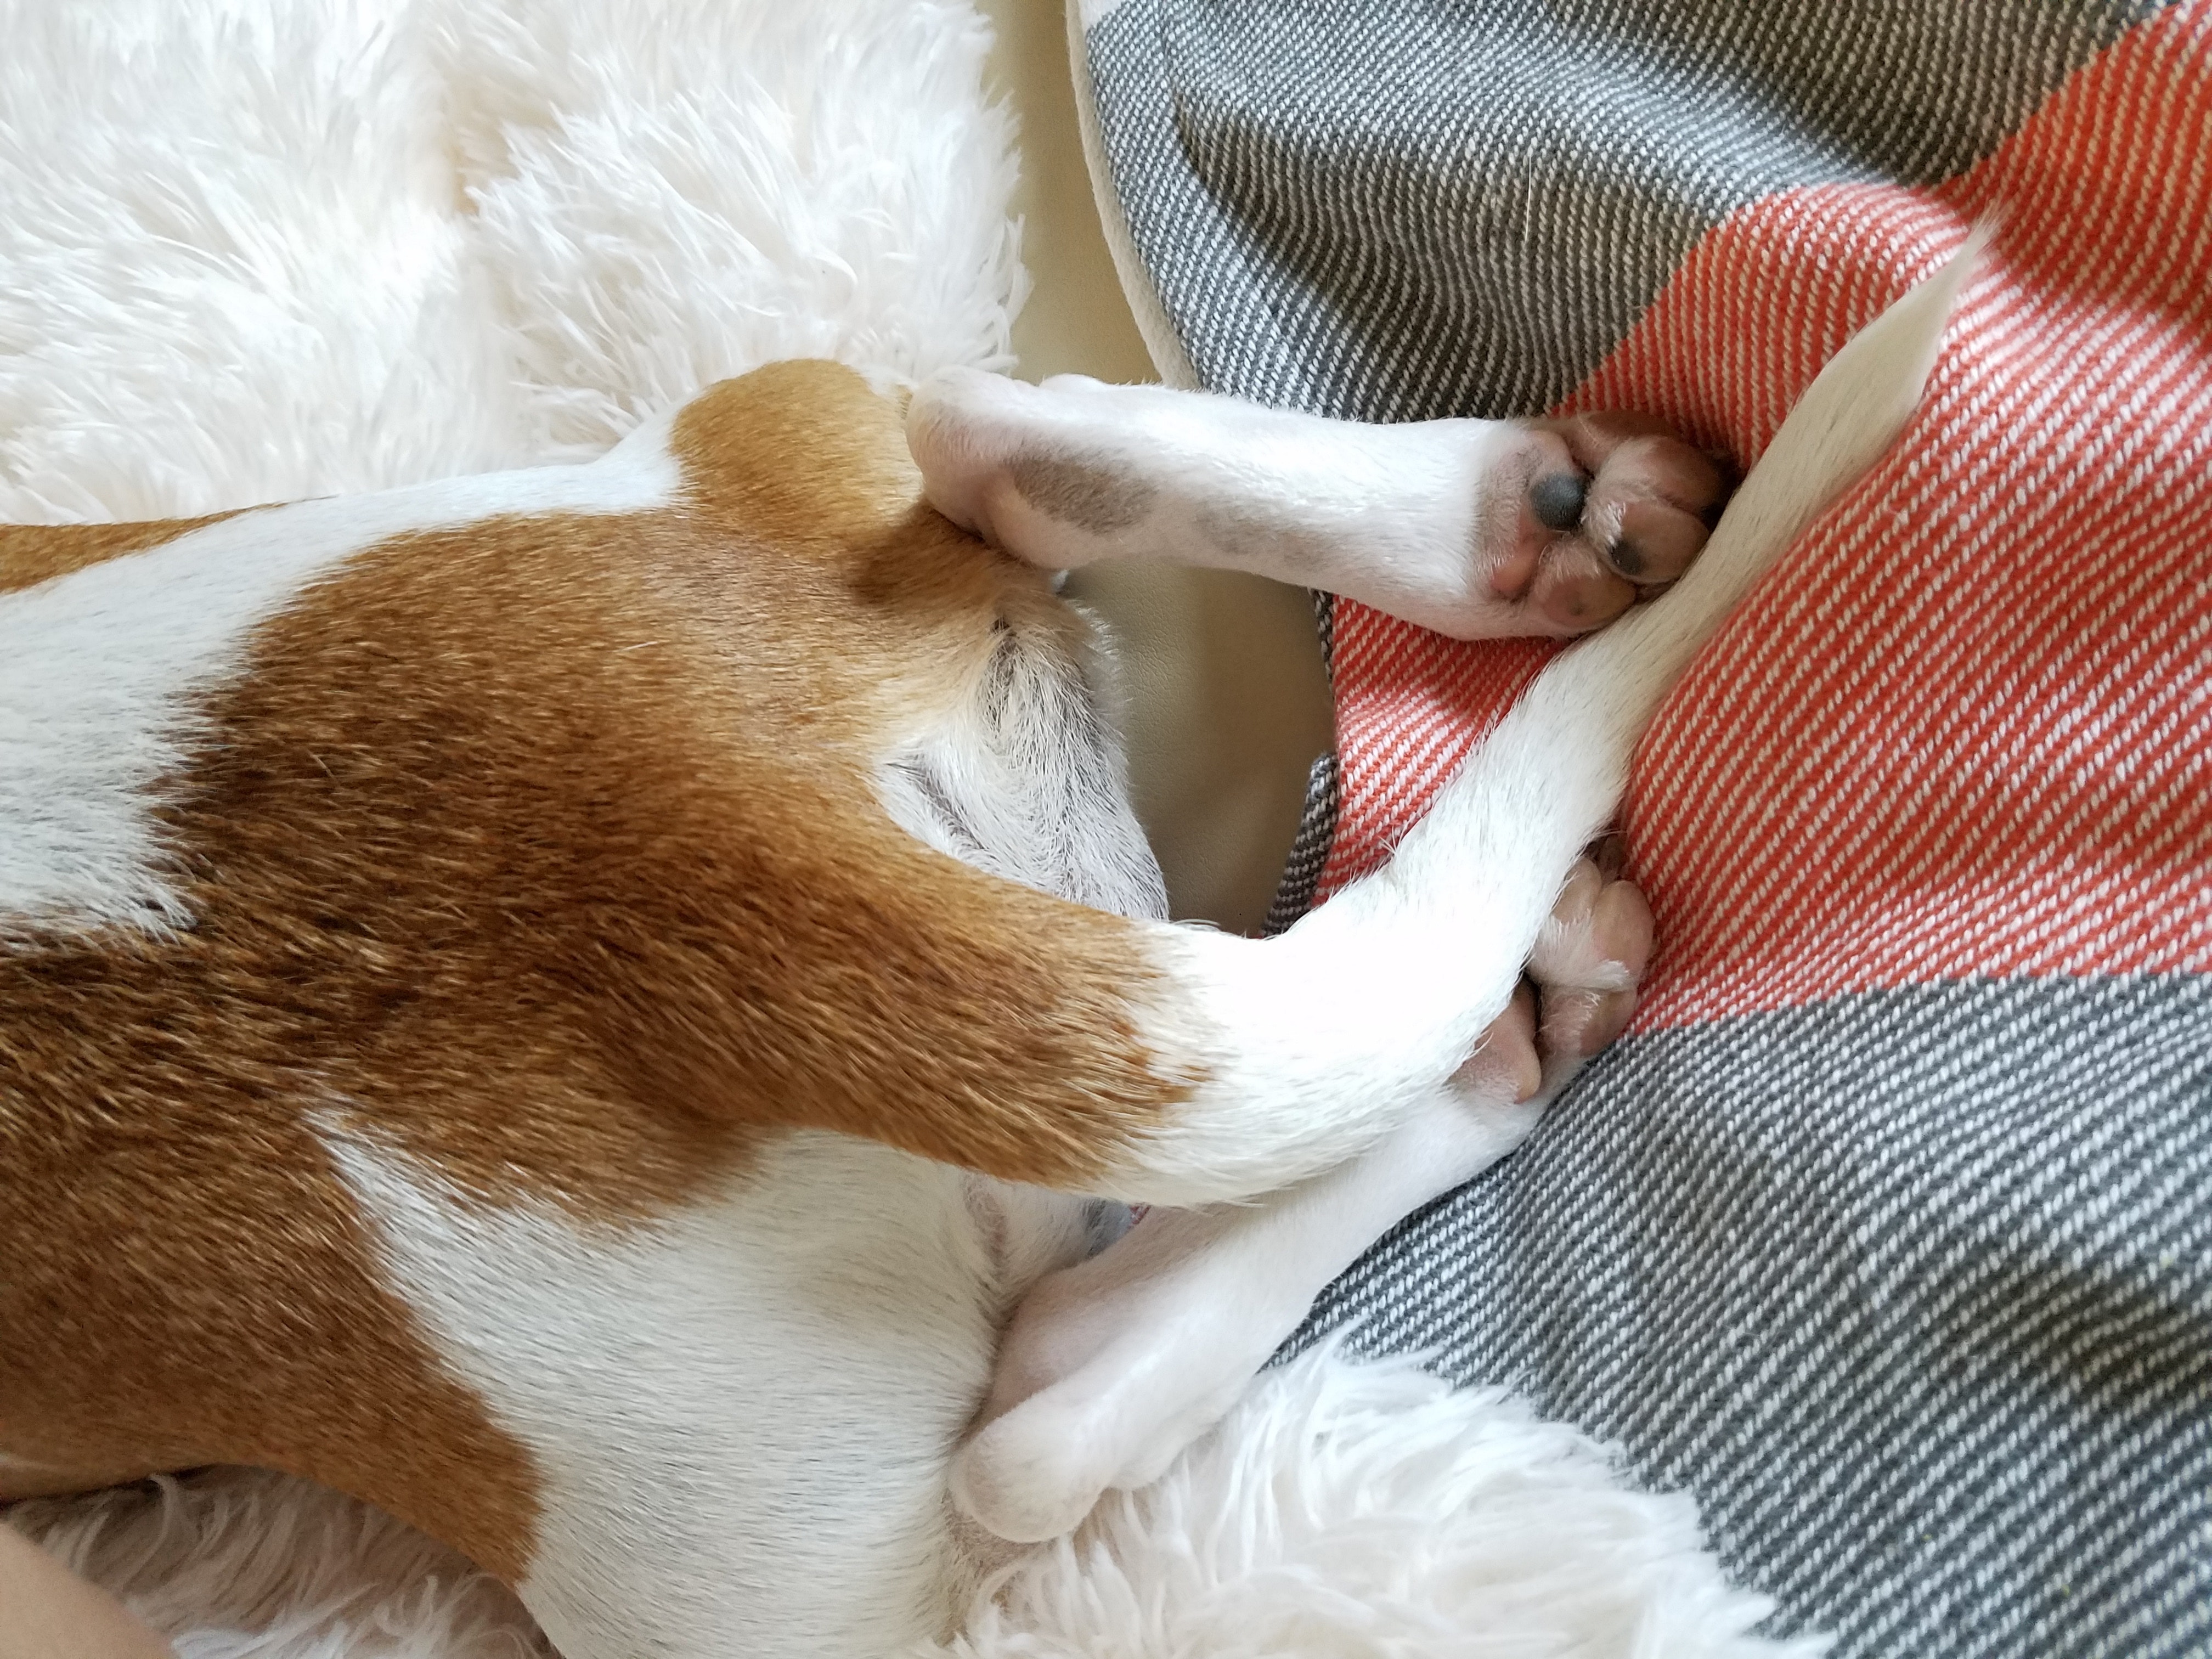
canidae, dog, companion dog, dog breed, snout, carnivore, puppy, ear, fawn, nap, puppy love, paw, russell terrier, fur, tail